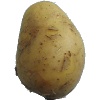
Label: Potato White 1